List of Sport Club Corinthians Paulista seasons

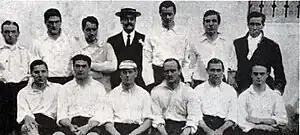
The first Corinthians squad during the 1910 season

Sport Club Corinthians Paulista is a Brazilian multisport club based in Tatuapé, a "bairro" in the city of São Paulo. Although they compete in a number of different sports, Corinthians is mostly known for its association football team. The club was formed in Bom Retiro in 1910 as a homage to Corinthian Football Club, an English football club based in London. Corinthians played their first competitive match on March 23, 1913, when they entered the 1913 Campeonato Paulista, commonly referred to as the "Paulistão".